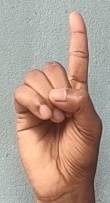
ASL sign: D